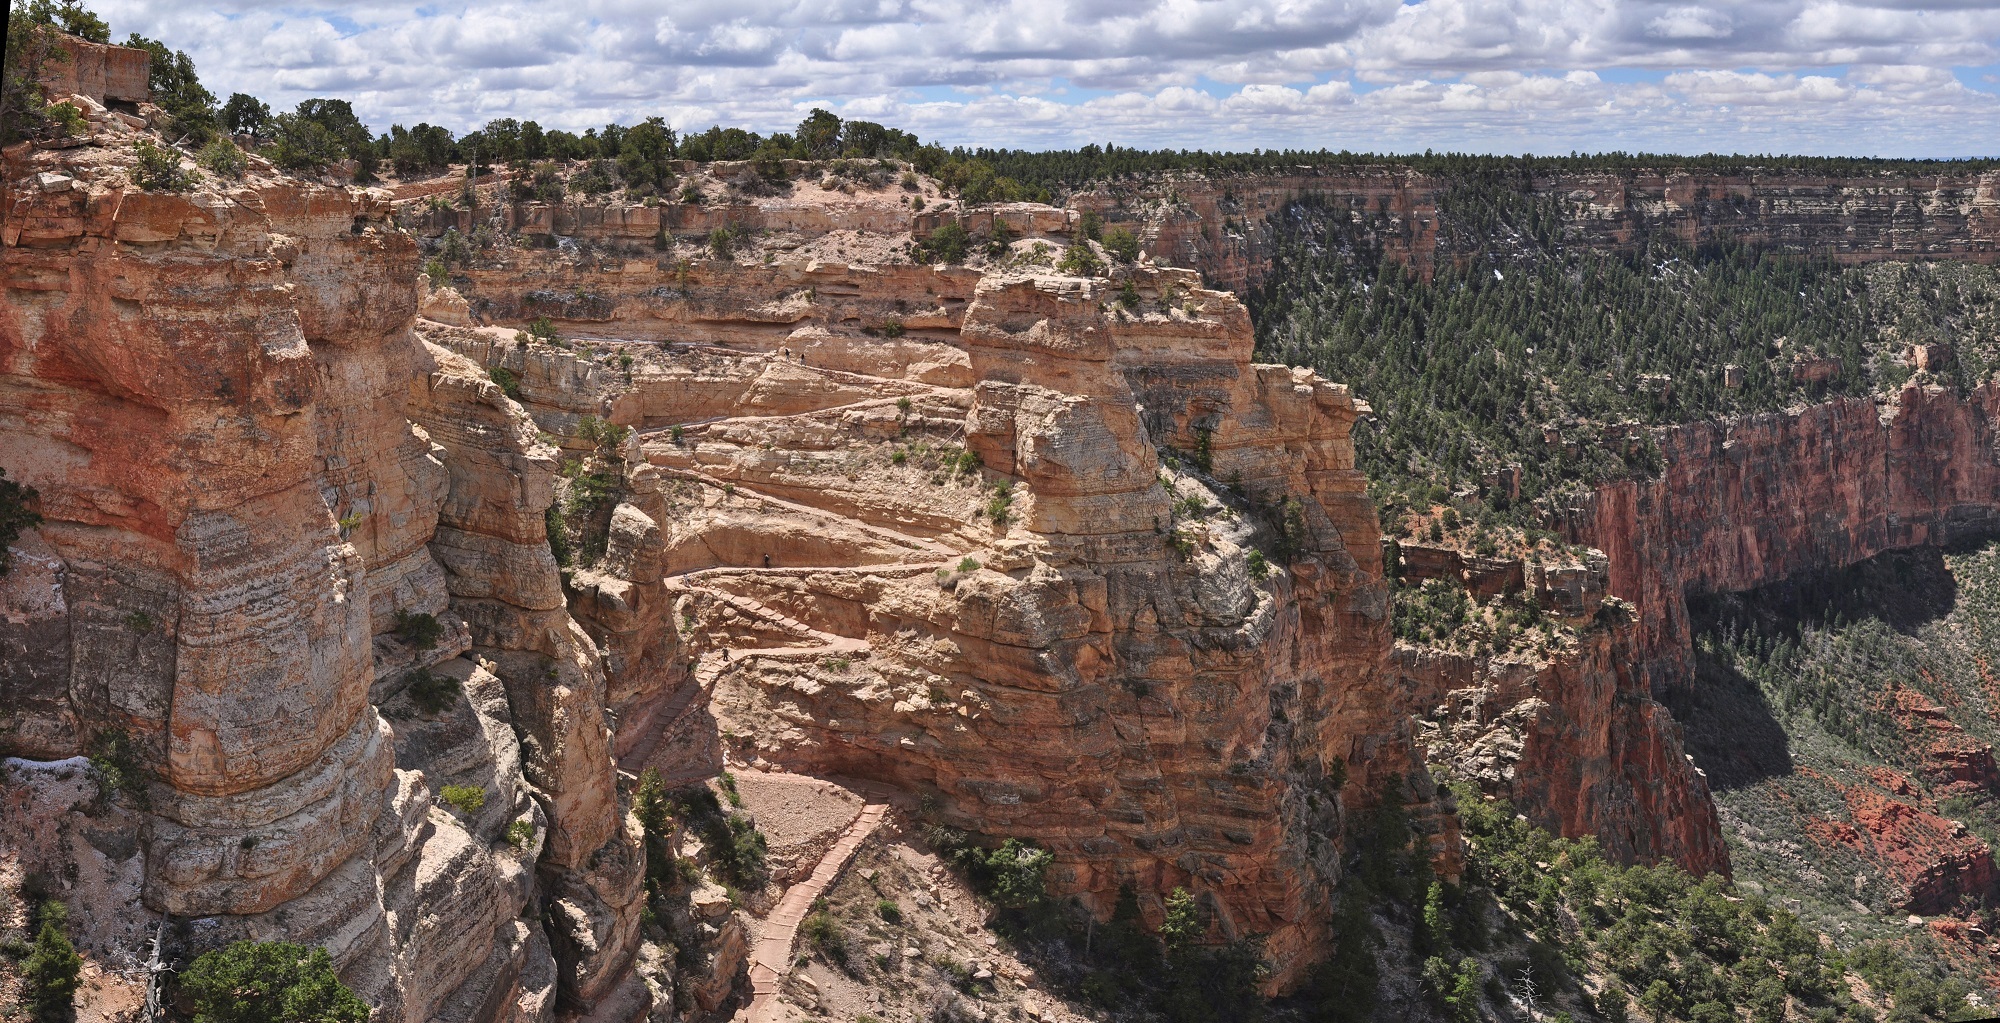
landscape, rock, trail, river, stone, formation, cliff, arch, scenic, natural, park, usa, canyon, grand canyon, terrain, national park, erosion, arizona, outdoors, geology, badlands, ravine, wadi, landform, geographical feature